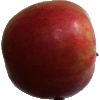
Label: Apple Crimson Snow 1